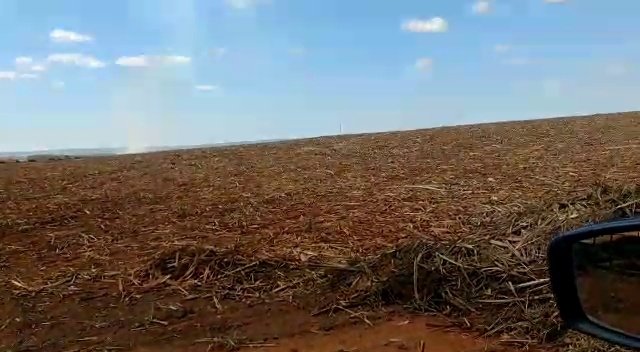
Fire: no
Smoke: yes